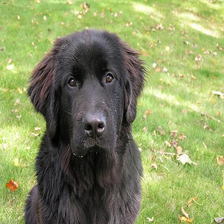
Species: dog
Breed: newfoundland